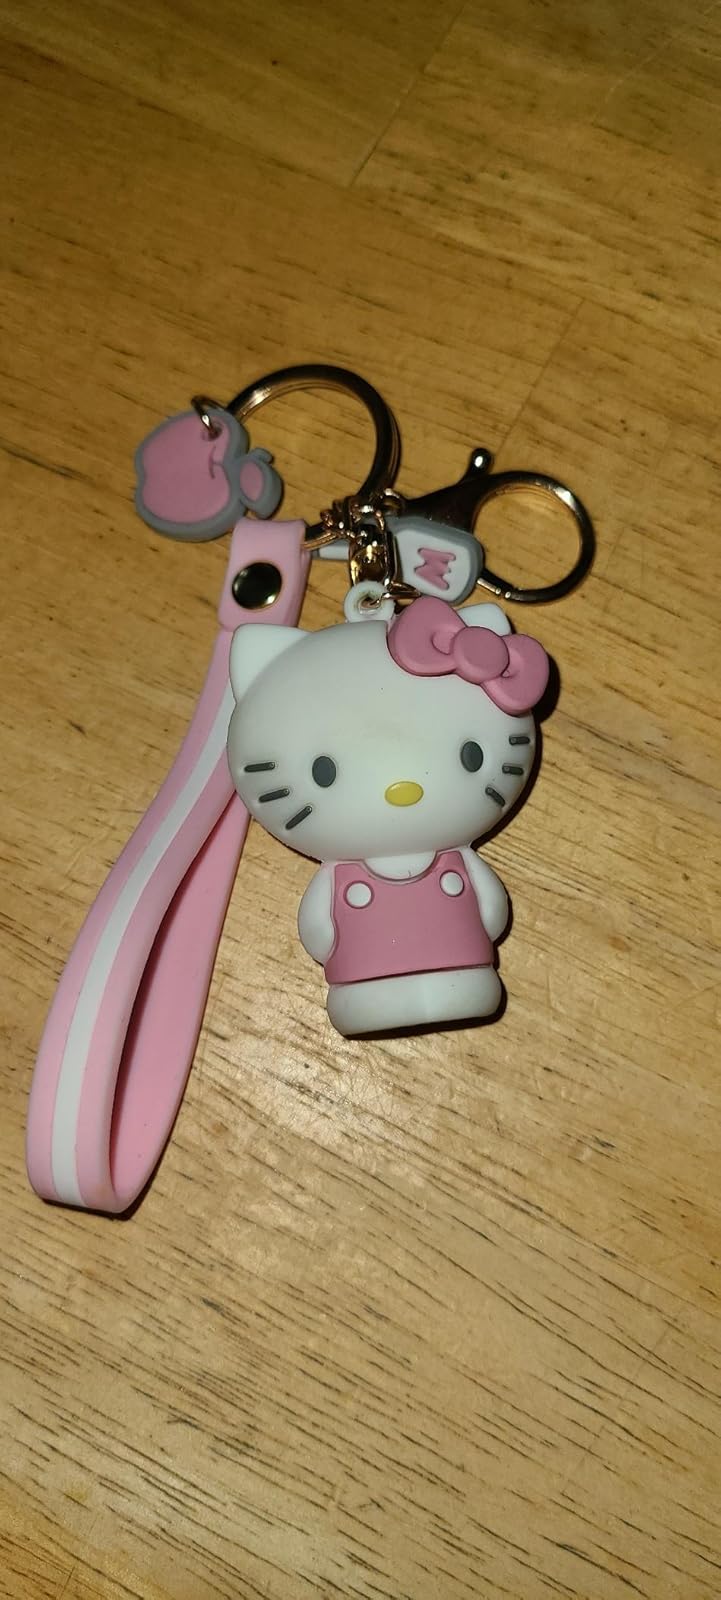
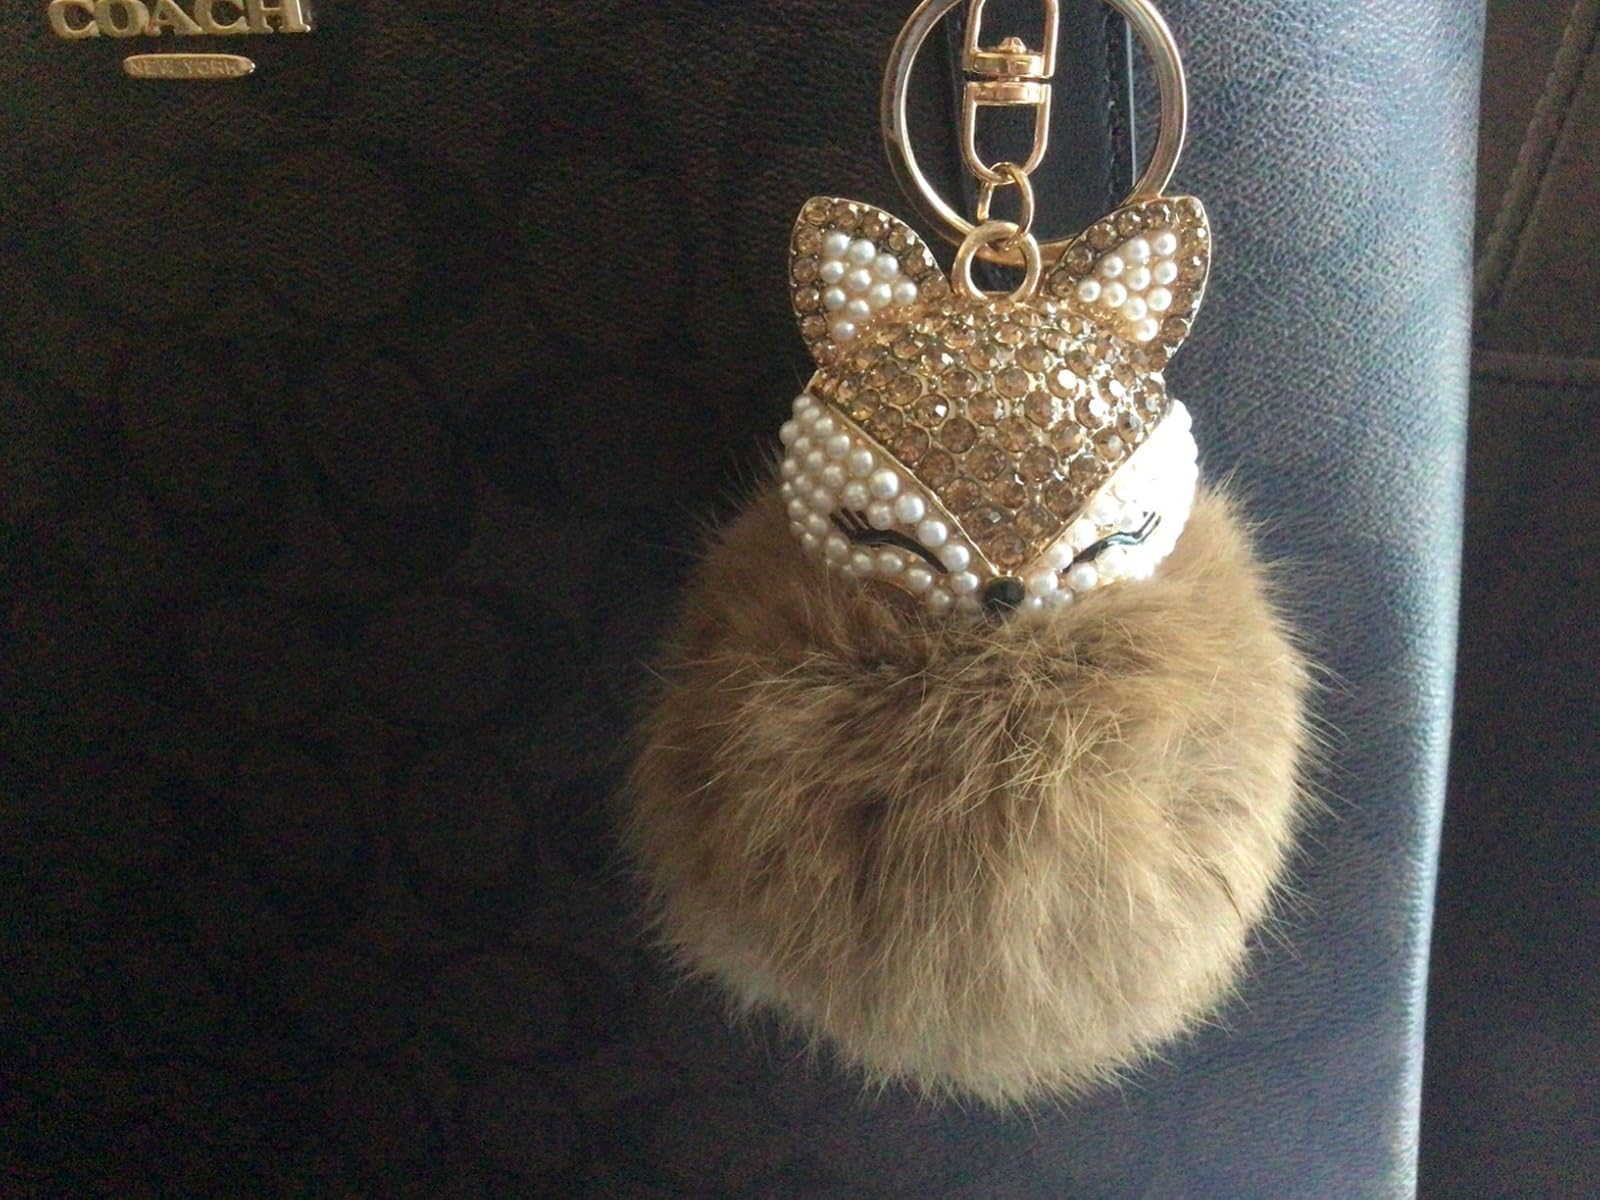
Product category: accessories_keychain
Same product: no